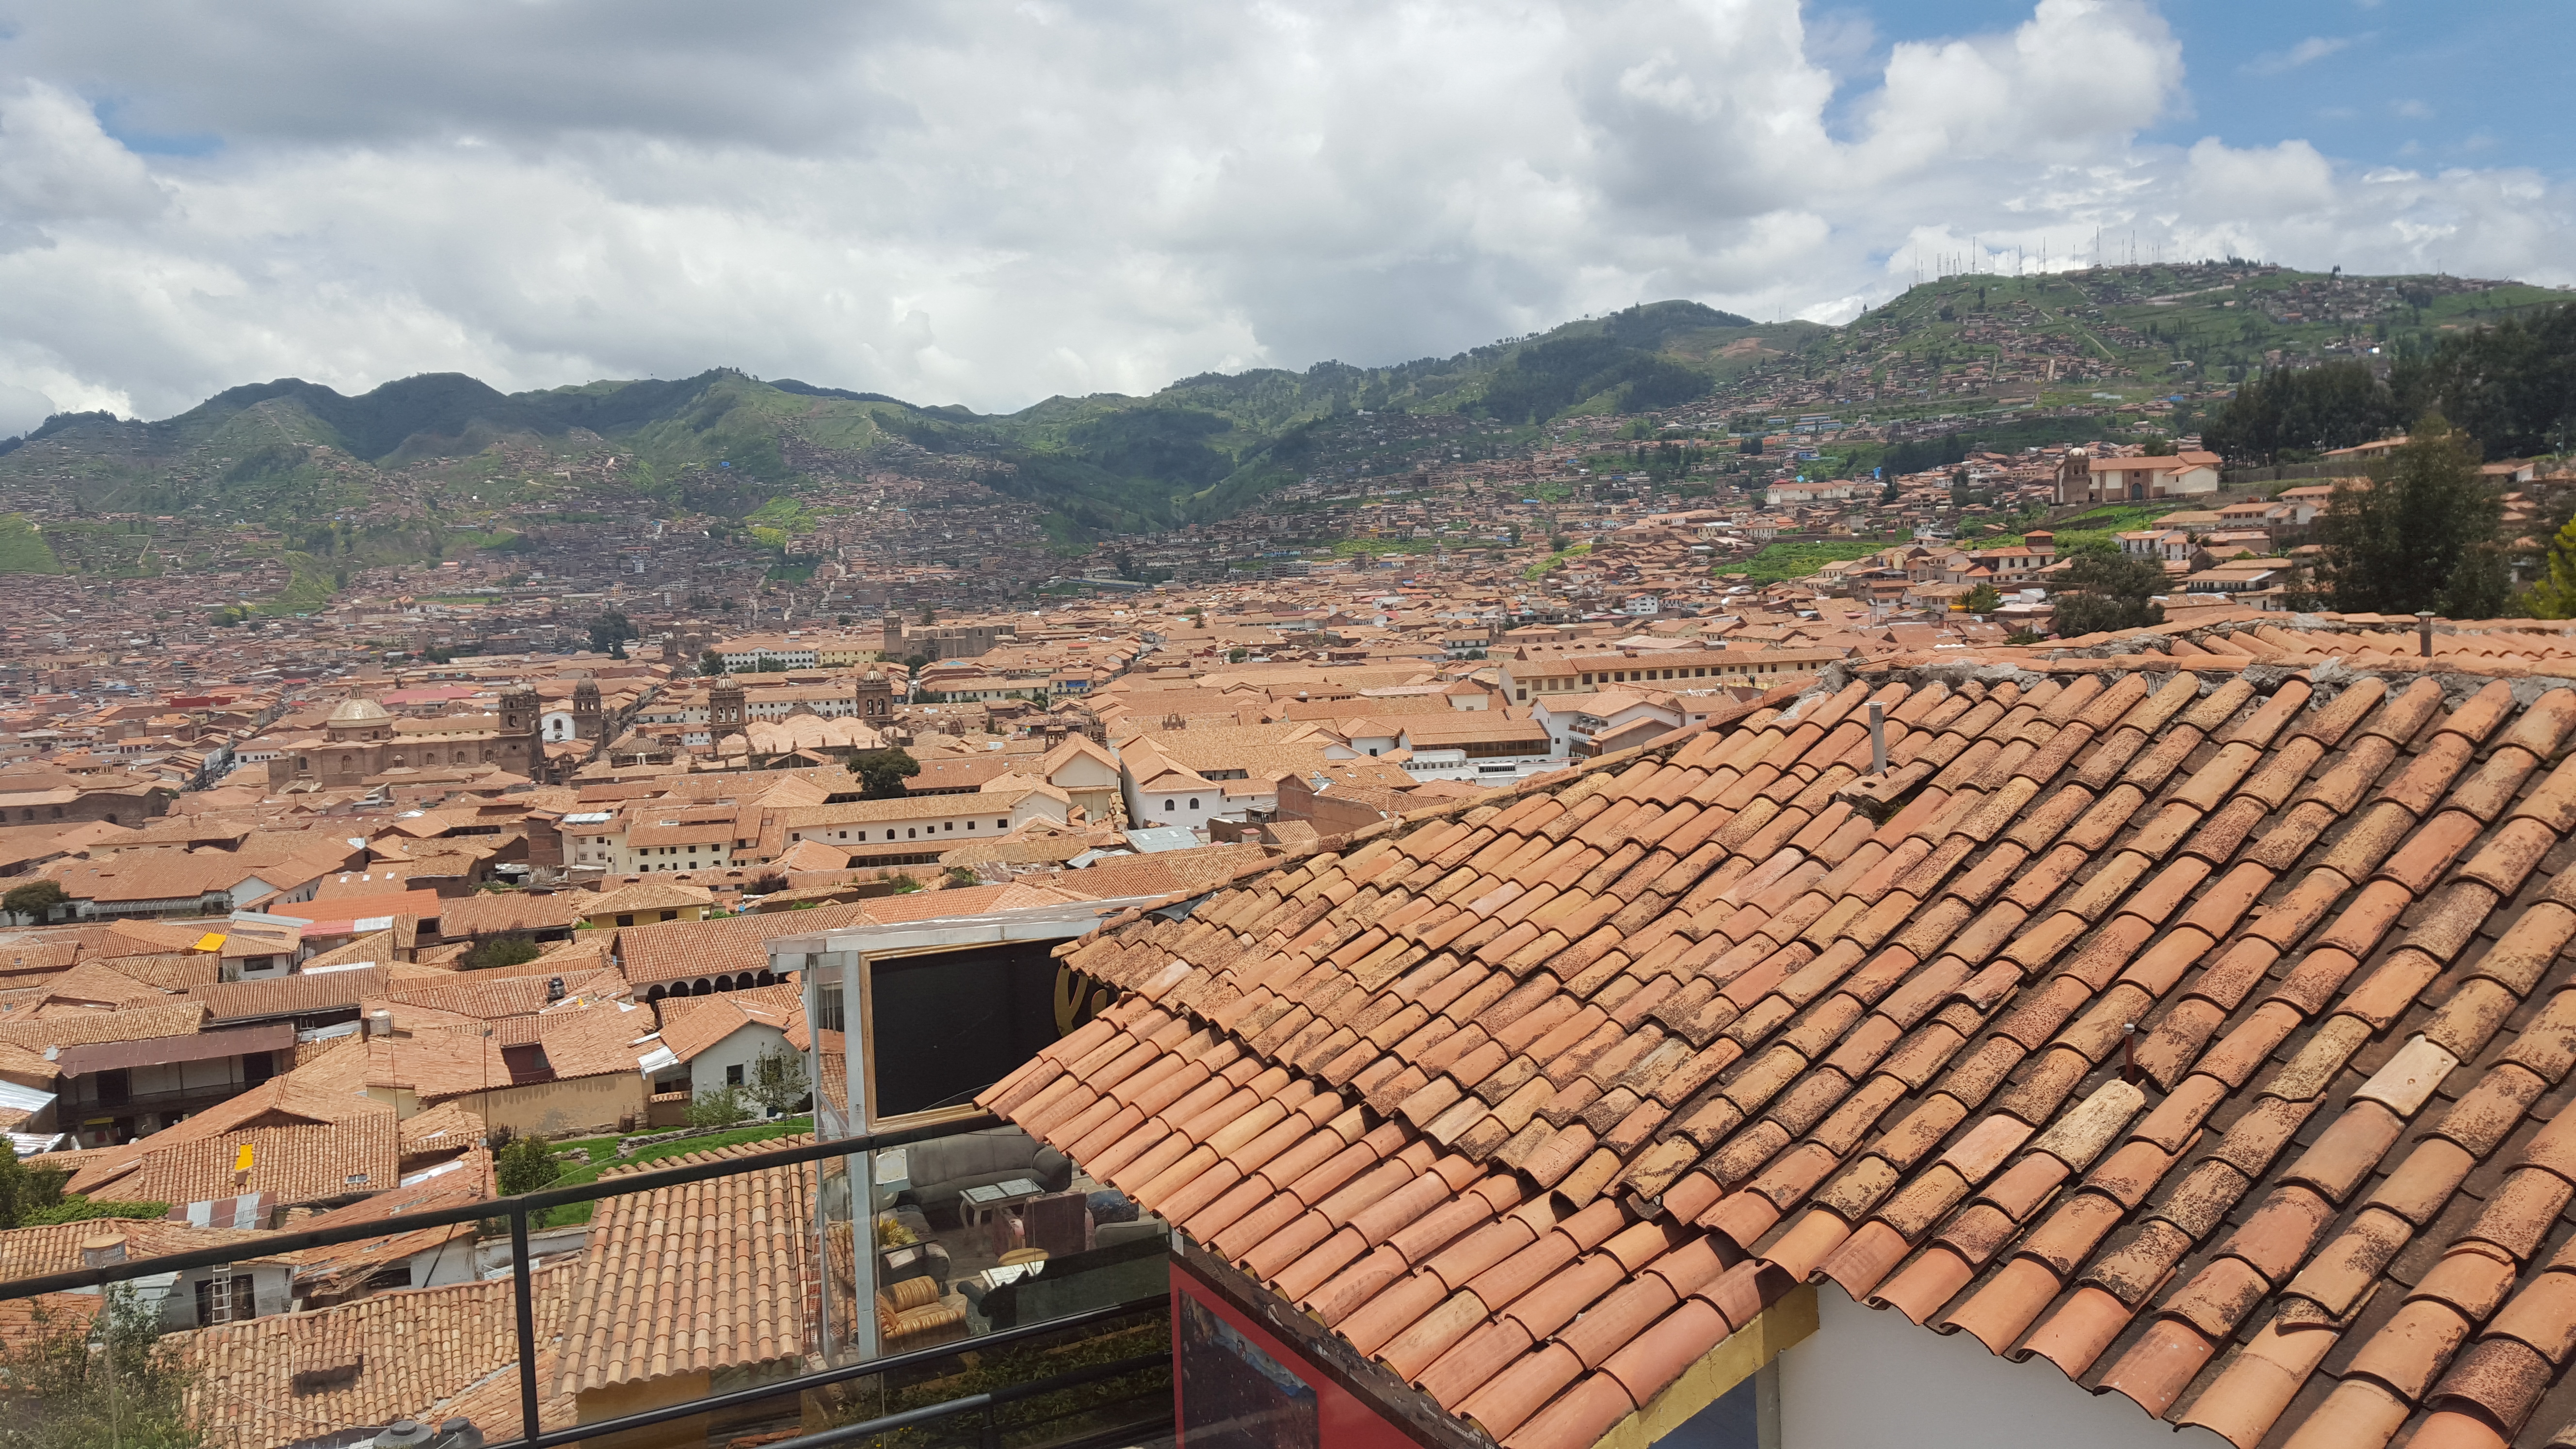
tejado, nubes, roof, property, village, residential area, sky, rural area, house, building, wood, home, hill